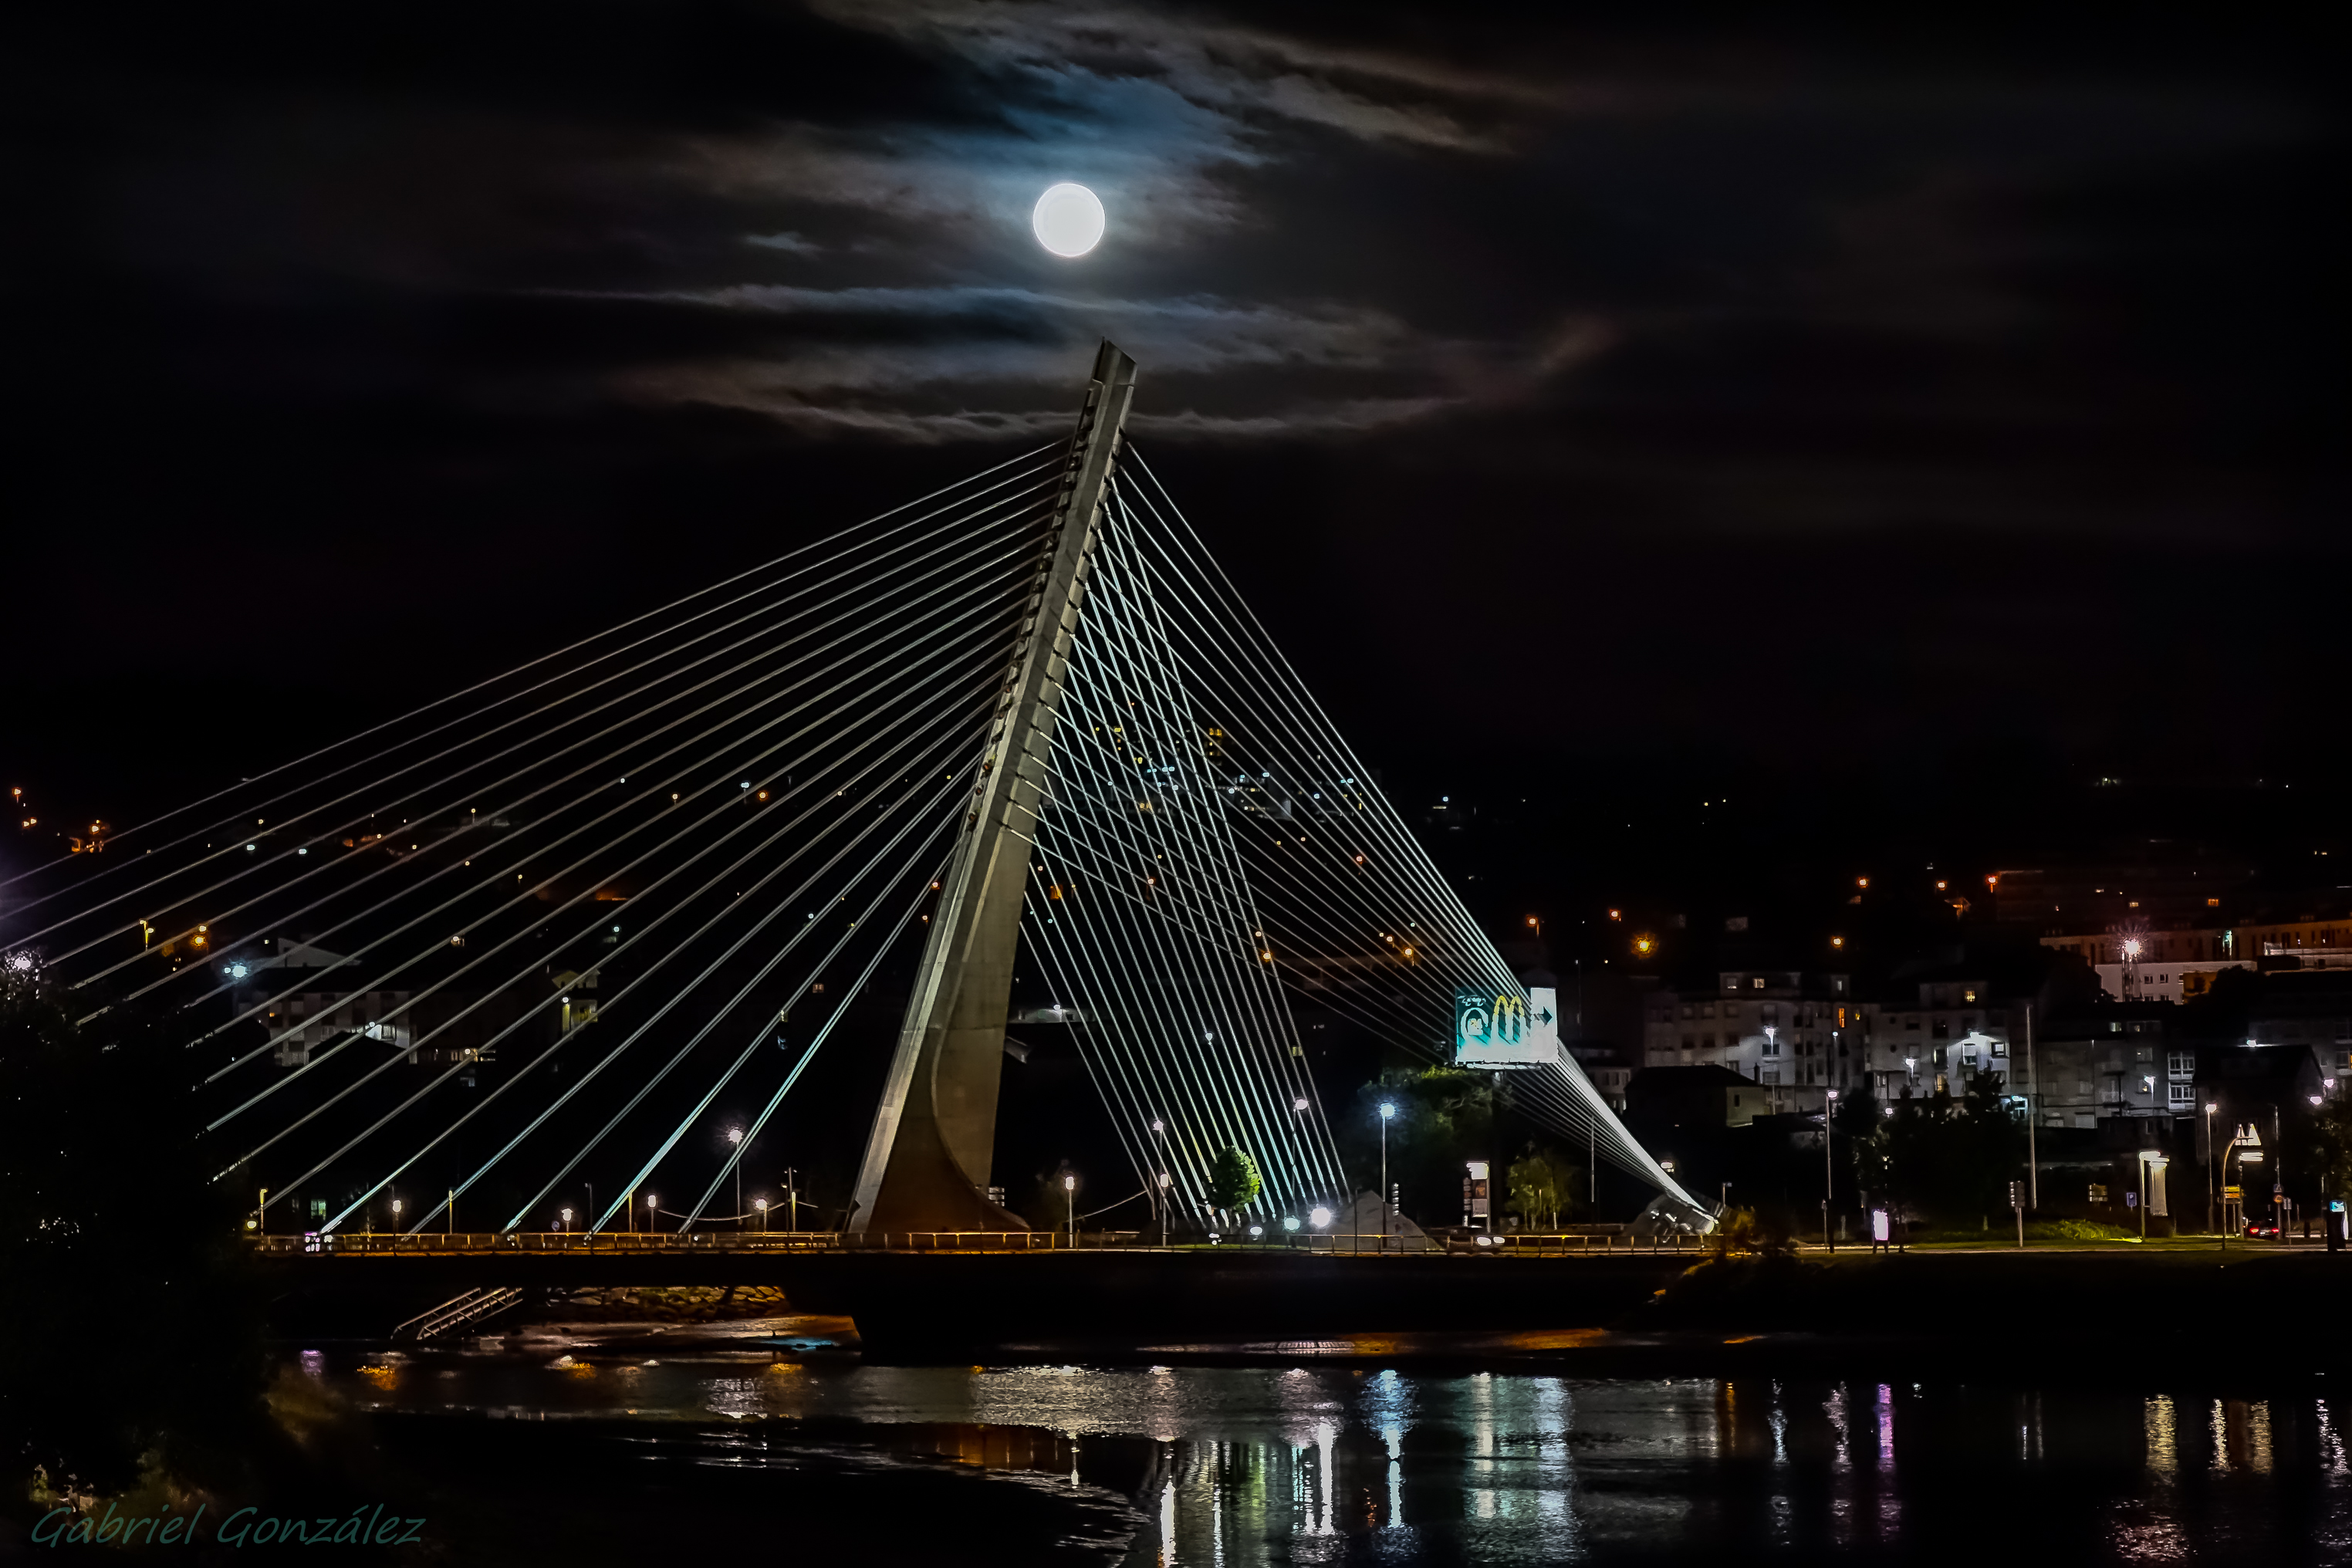
landscape, light, bridge, skyline, night, skyscraper, cityscape, dusk, evening, reflection, landmark, darkness, spain, symmetry, espaa, galicia, pontevedra, paisajes, ggl1, gaby1, xovesphoto, nocturnas, sonyrx10, rx10, gphoto, gabrielcorua, xelodegalicia, cable stayed bridge